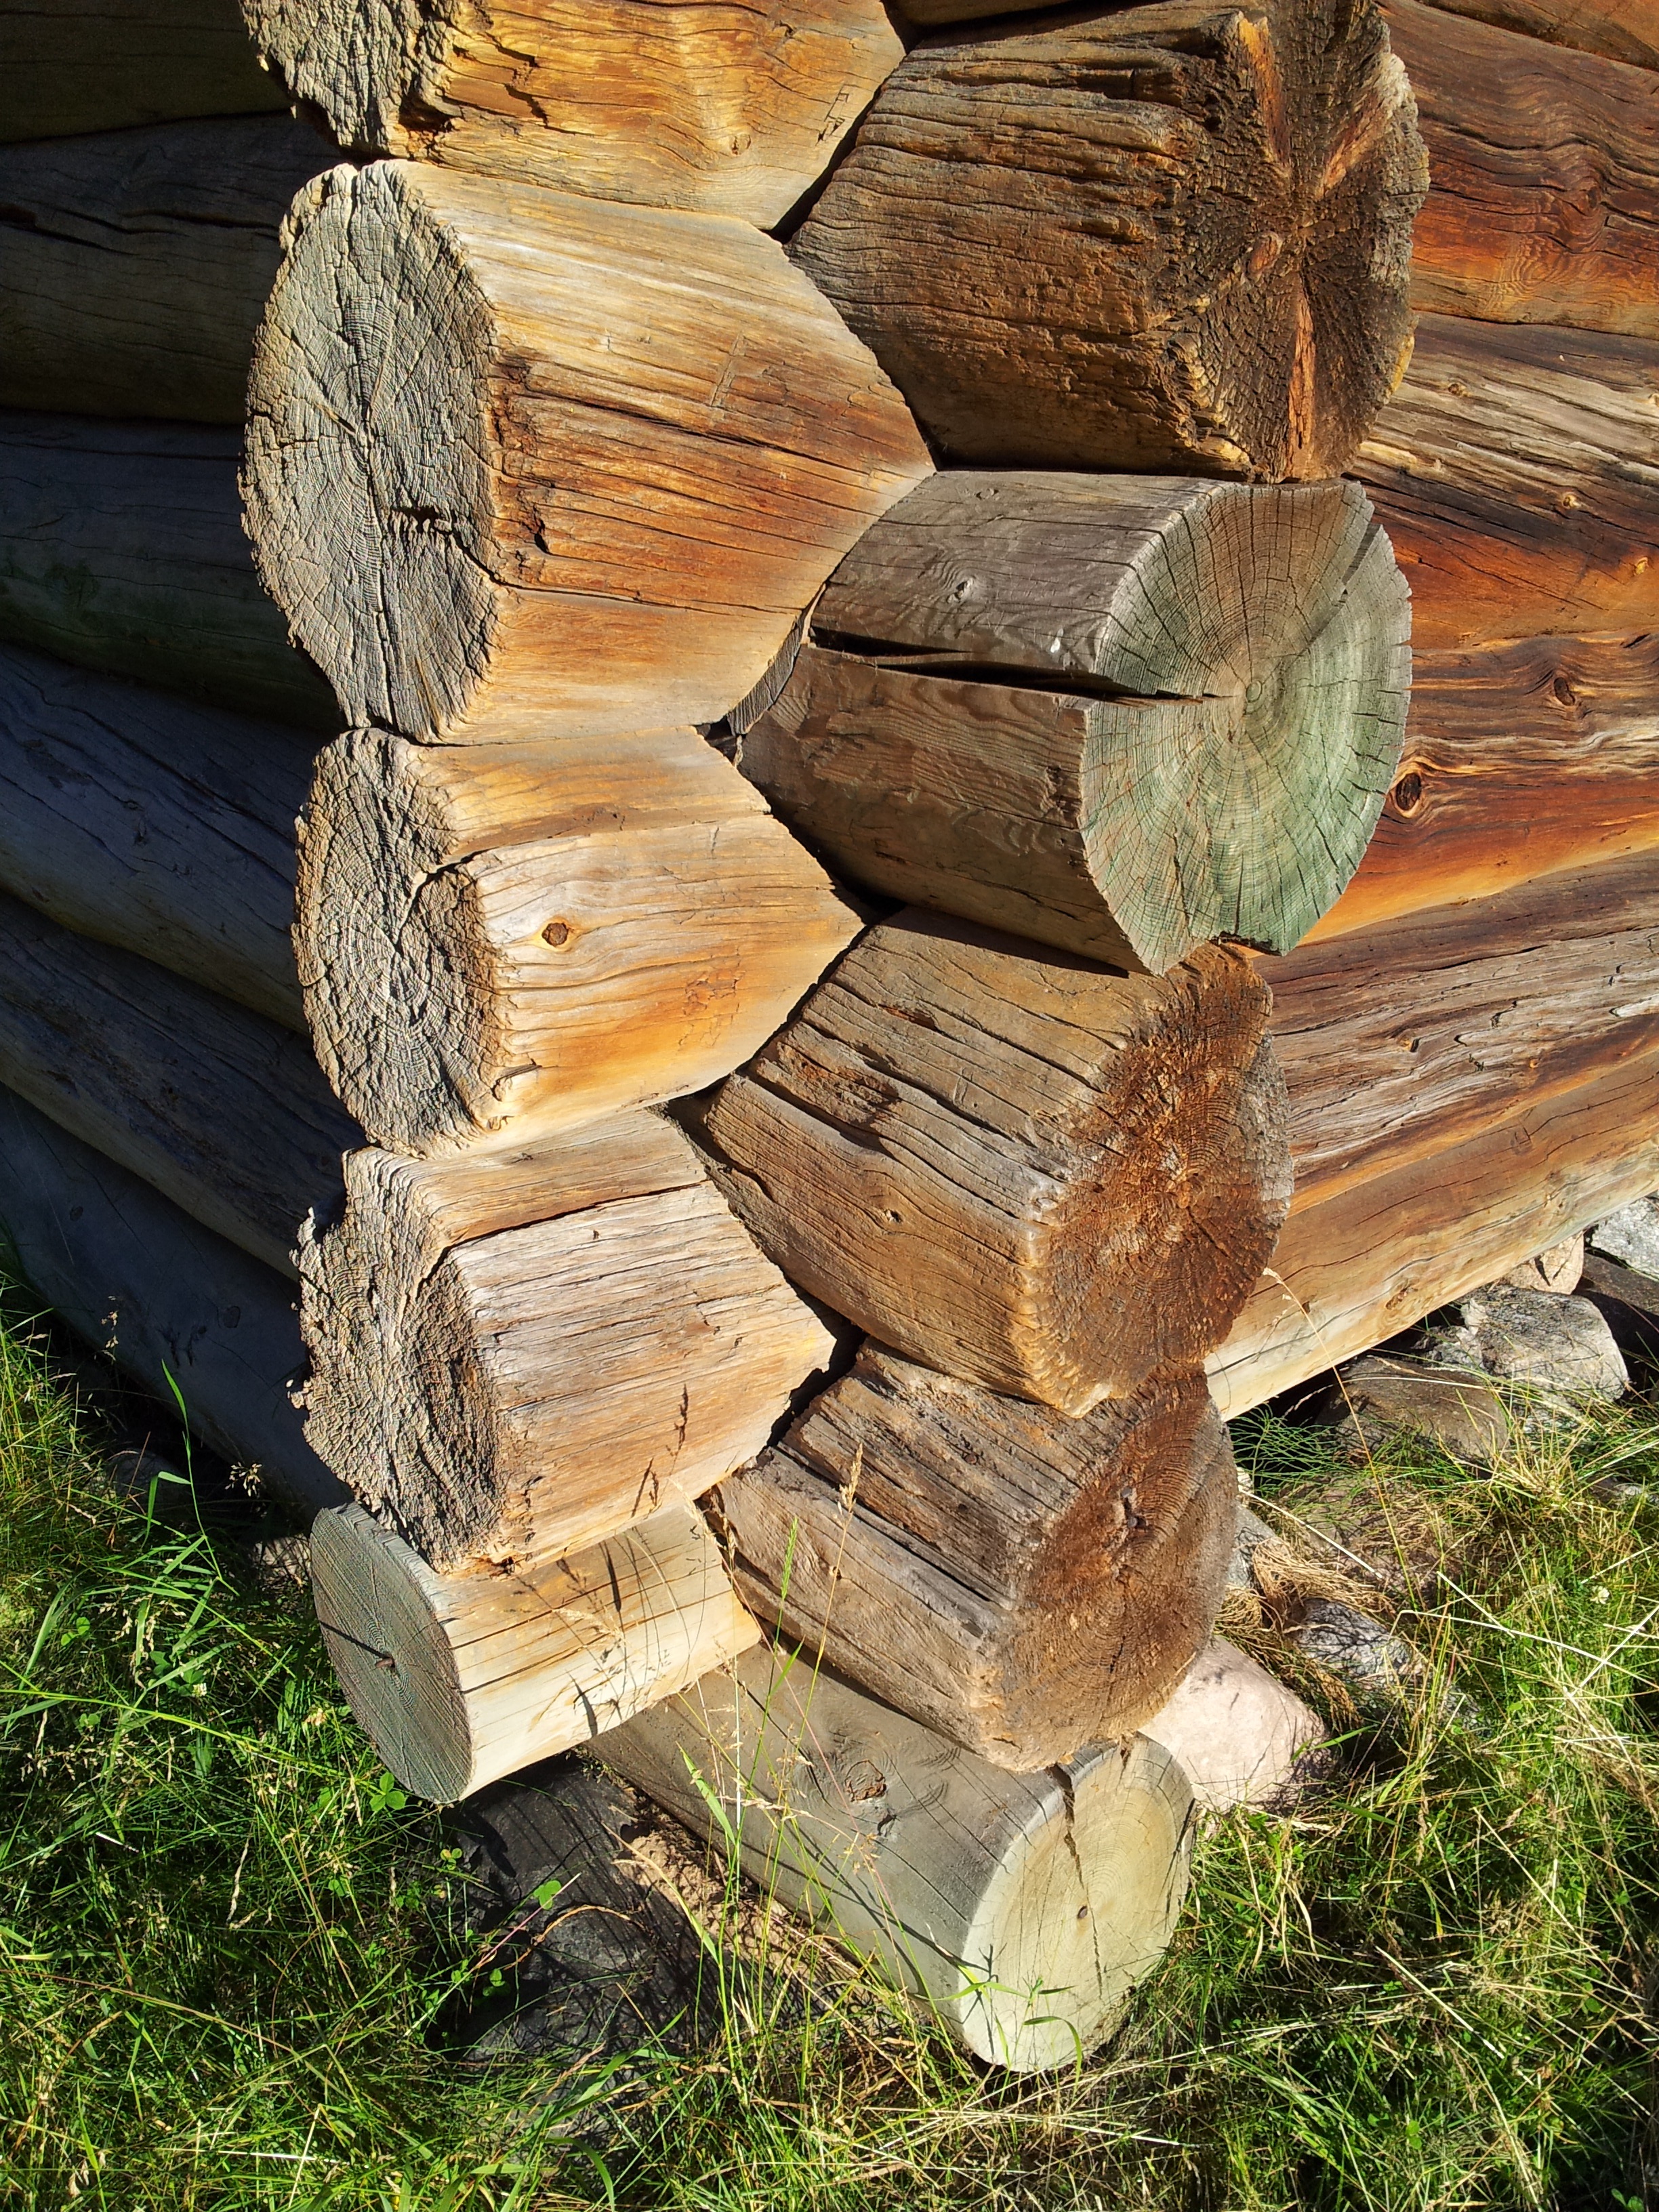
tree, rock, wood, leaf, trunk, cottage, lumber, blockhouse, carving, tree stump, woody plant